Oscar Harris

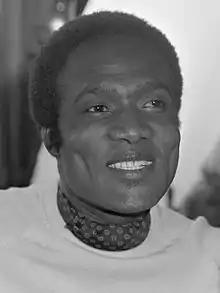
Harris in 1981

Oscar Harris (born 30 November 1943) is a Surinamese singer. He was among the best known Surinamese musicians in the Netherlands during the 1970s and 1980s.